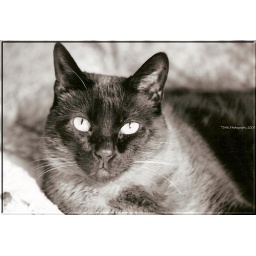
Sasha in black & white film